Mamadou Ndala

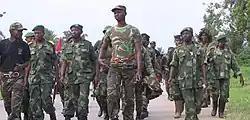
Colonel Mamadou Ndala leading a military operation against AFD-Nalu, 2013

The war had a decisive turning point in favour of the Congolese at the end of August 2013 when the M23 launched shells on the city of Goma. A sizeable FARDC offensive supported by the intervention brigade of MONUSCO led Mamadou Ndala's troops to their greatest feat of arms, the conquest of the "three branches" in the Kibati sector. The Battle of Kibati caused heavy losses to the M23 which left large quantities of ammunition and left the M23 population sinking in doubt.